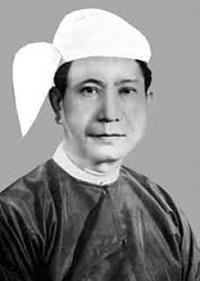
ซ่านยุ

| name = ซ่านยุ
| native_name = စန်းယု
| image = San_Yu.jpg
| order = ประธานาธิบดีพม่า คนที่ 5
| term_start = 9 พฤศจิกายน ค.ศ. 1981
| term_end = 27 กรกฎาคม ค.ศ. 1988
| predecessor = เนวี่น
| successor = เซน-ลวีน
| vicepresident = เอ้โก (1985–1988)
| primeminister = มองมองคะ
| birth_place = Thegon ภาคพะโค บริติชราช
| death_place = ย่างกุ้ง ประเทศพม่า
| nationality = ชาวพม่า|พม่า
| party = พรรคโครงการสังคมนิยมพม่า|BSPP
| spouse = Than Shein
| children = 4
| alma_mater = University of Medicine 1, Yangon|วิทยาลัยการแพทย์ มหาวิทยาลัยย่างกุ้ง
| occupation = ประธานาธิบดี
| branch = กองทัพบกพม่า
| serviceyears = 1942–80
| rank = File:Vice Senior General.gif|15px Four-star rank (Myanmar)#General/Admiral|พลเอก
| commands = CO, Northern RMC (1959)CO, กองพลทหารราบที่ 1 (1961) CO, Eastern RMC (1961)CO, North West RMC (1961)รองผู้บัญชาการทหารบก – (1963)ผู้บัญชาการทหารบก (1972)
| awards = Orders, decorations, and medals of Myanmar#Military|Independence Mawgunwin (ชั้นแรก)
พลเอก ซ่านยุ (, ; 3 มีนาคม ค.ศ. 1918 &ndash; 28 มกราคม ค.ศ. 1996) เป็นผู้บัญชาการทหารแห่งกองทัพพม่าและประธานาธิบดีพม่า|สาธารณรัฐสังคมนิยมแห่งสหภาพพม่าตั้งแต่ 9 พฤศจิกายน ค.ศ. 1981 – 27 กรกฎาคม ค.ศ. 1988
==ประวัติ==
ซ่านยุเป็นผู้มีชาวพม่าเชื้อสายจีน|เชื้อสายจีน "SAN YU, 78" Asiaweek.com เขาเกิดที่ Thegon ในสมัยบริติชราช เป็นลูกชายของ U San Pe พ่อชาวจีนฮากกา กับ Daw Shwe Lai แม่ชาวพม่า เขาเรียนแพทย์ที่University of Medicine 1, Yangon|วิทยาลัยการแพทย์ในมหาวิทยาลัยย่างกุ้งเป็นเวลา 2 ปี
เมื่อสงครามโลกครั้งที่สองปะทุขึ้น เขาเข้าร่วมกองทัพเพื่อทำหน้าที่เป็นเจ้าหน้าที่เยาวชนในขณะที่พม่าอยู่ภายใต้การยึดครองของญี่ปุ่น
==อ้างอิง==
หมวดหมู่:ประธานาธิบดีพม่า
หมวดหมู่:ชาวพม่าเชื้อสายจีน
หมวดหมู่:นายพลชาวพม่า
หมวดหมู่:ทหารชาวพม่า
หมวดหมู่:บุคคลจากภาคพะโค